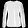
Label: Shirt